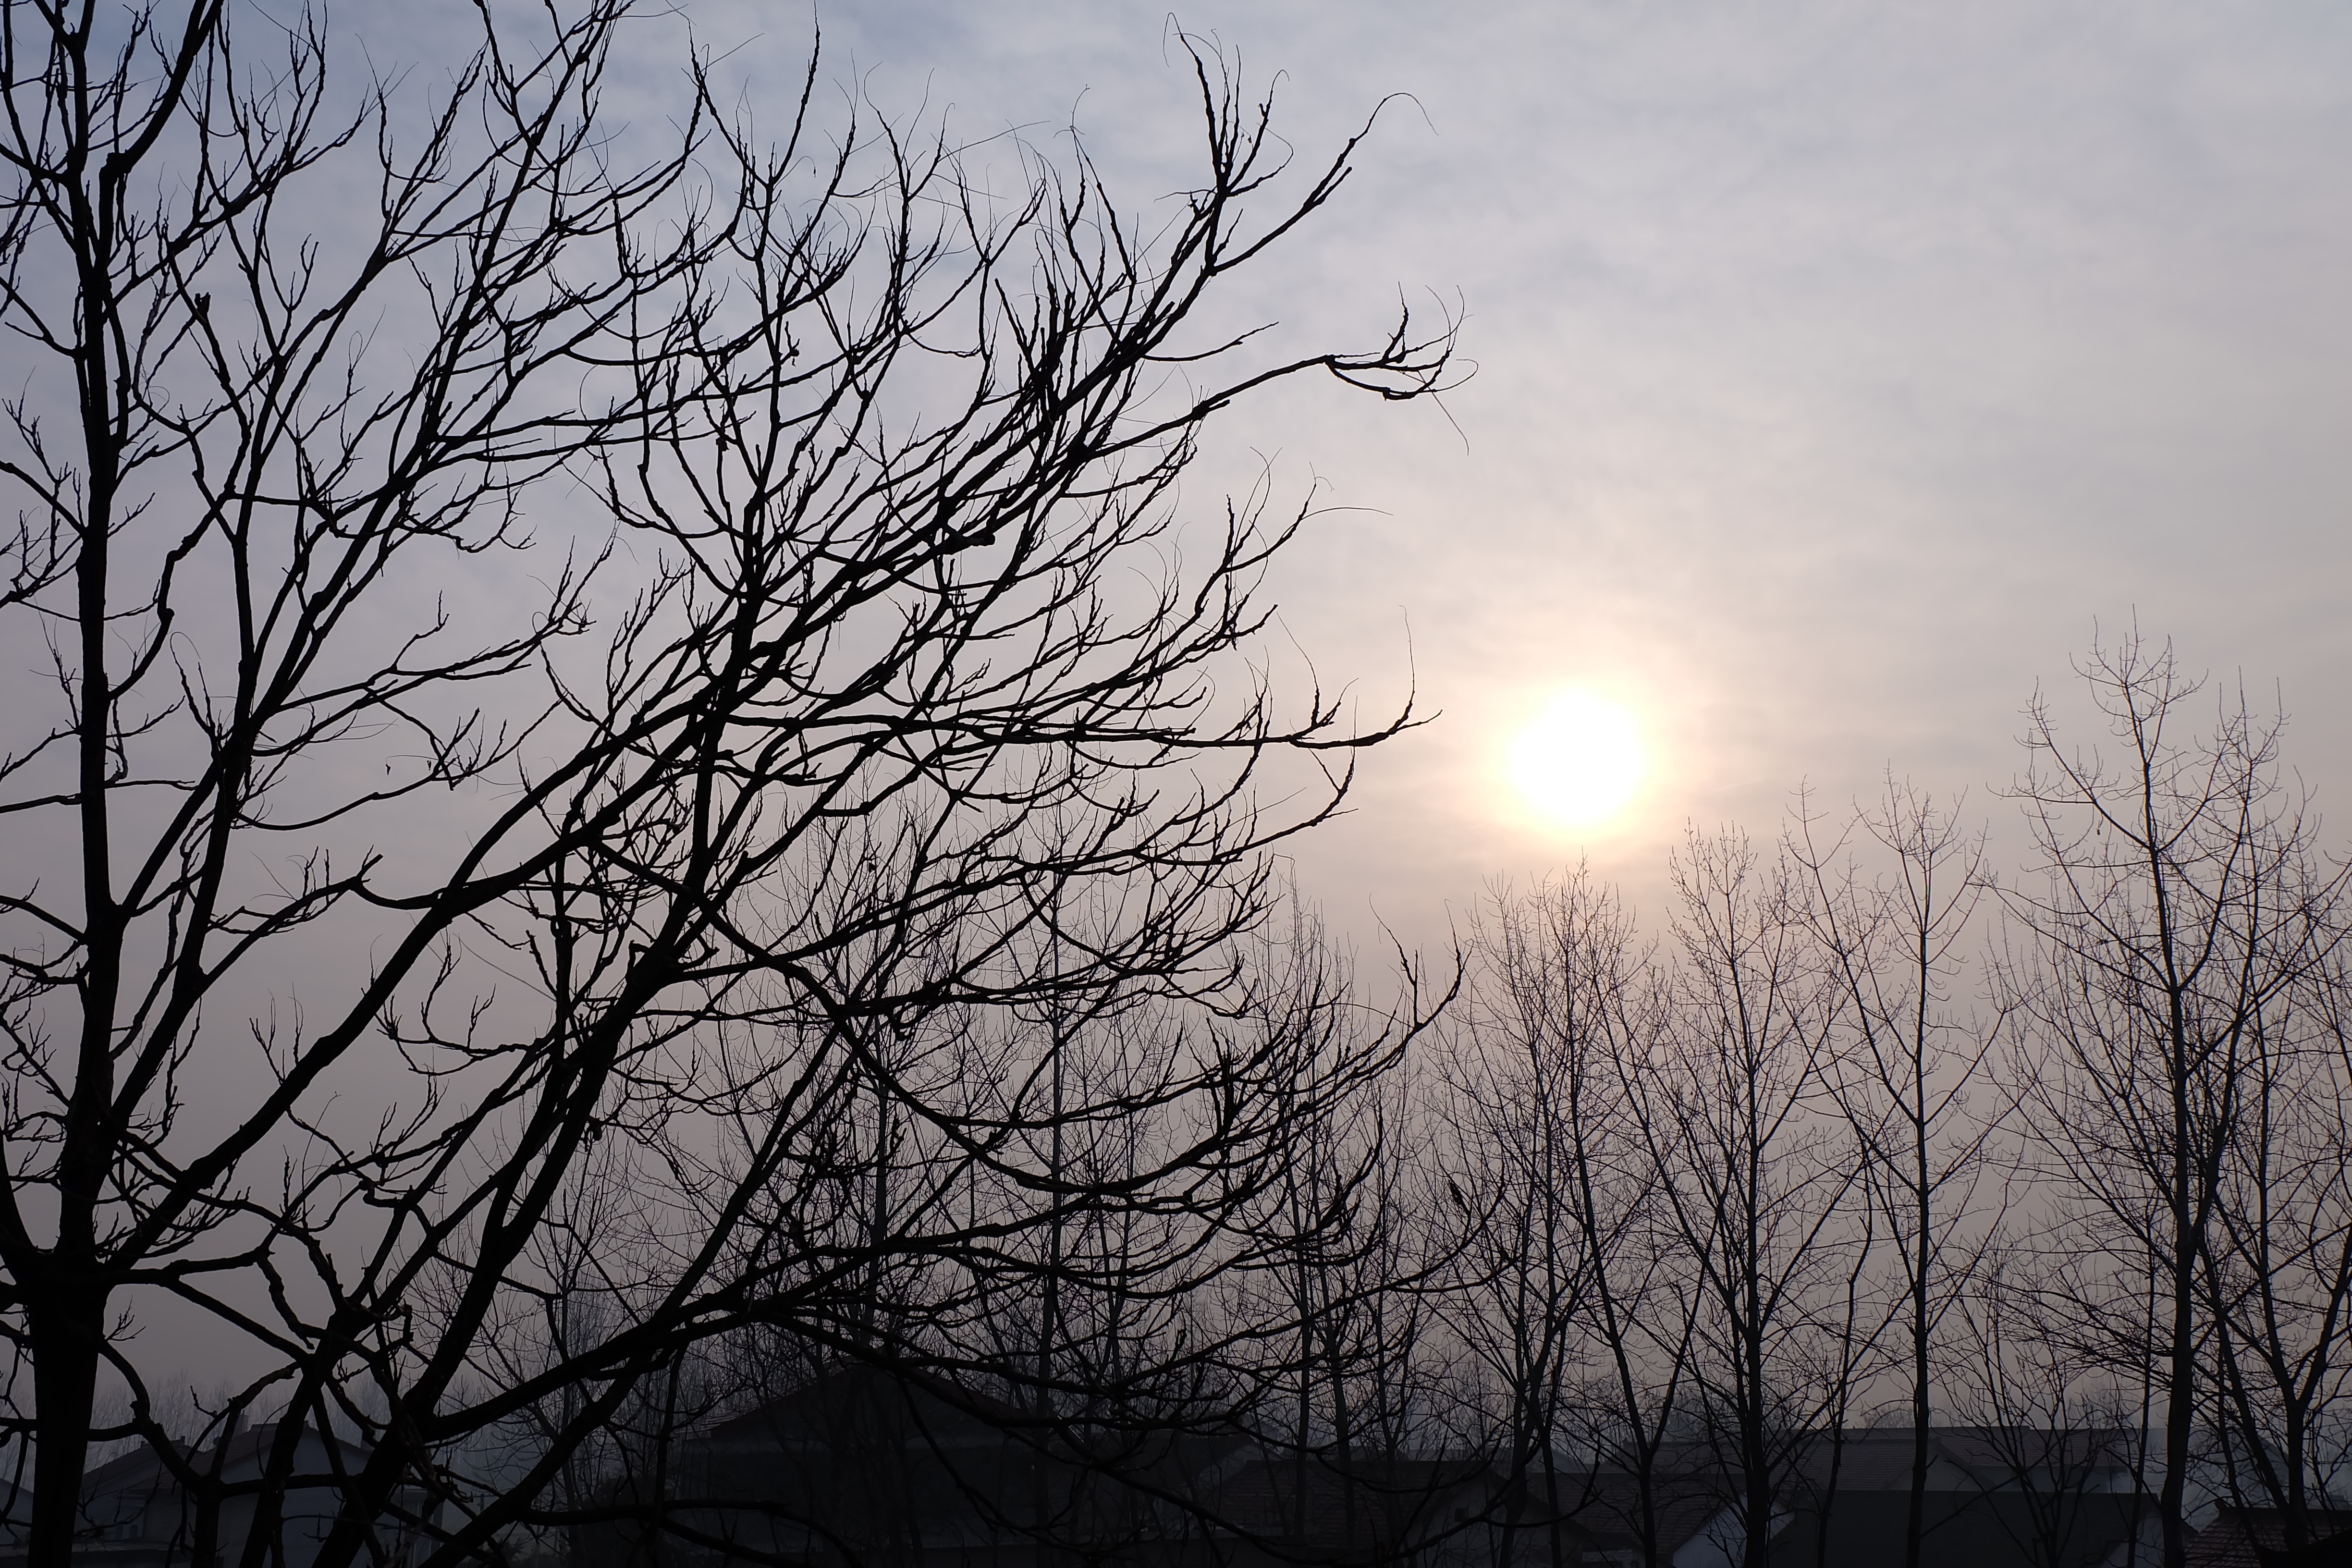
tree, nature, branch, snow, winter, cloud, plant, sky, sun, sunrise, sunset, mist, sunlight, morning, dawn, atmosphere, country, dusk, evening, weather, shadow, darkness, leisure, season, trees, fields, freezing, astronomical object, kaihuo, atmospheric phenomenon, woody plant